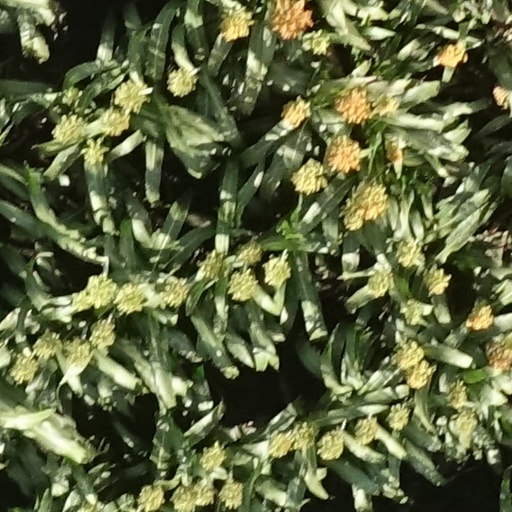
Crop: sorghum